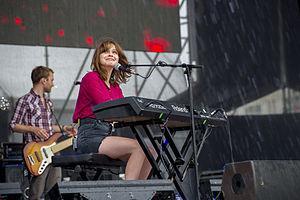
Gabrielle Aplin est une chanteuse et musicienne britannique, née le 10 octobre 1992 à Bath.